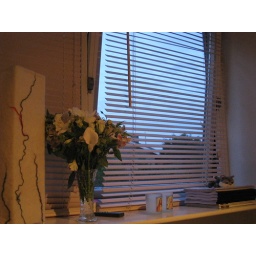
Our bedroom window in Copenhagen. Egill gave me flowers when he came home from work :)